Marlborough House

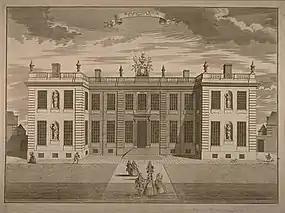
In its original form Marlborough House had just two storeys. This illustration of c.1750 shows the garden front.

In 1708, John Churchill, 1st Duke of Marlborough was granted a 50-year lease of the site from the Crown Estate at a low rent from Queen Anne, which beforehand had been partly occupied by the pheasantry adjoining St. James's Palace, and partly by the gardens of Henry Boyle, Queen Anne's Secretary of State. The Duke left his wife entirely in charge of the design and building of Marlborough House; she wanted her new home to be "strong, plain and convenient and good". The architect Christopher Wren and his son of the same name designed a two-story brick building with rusticated stone quoins that was completed in 1711. The stonework and ornamentation were built by Edward Strong the Younger a friend of Christopher Wren the Younger. The Duke purchased the bricks cheaply in Holland while on campaign, and had them transported to England as ballast in the empty troop ships on their return journeys from depositing British troops. Throughout the building process, the Duchess kept a close watch on even the smallest details and quarreled with the Wrens over the contractors they had hired. This led John Vanbrugh to joke that the Duchess had "the direction in chief to herself, with Sir Christopher Wren as her Deputy Surveyor." Eventually she dismissed the Wrens and took control of the design herself.